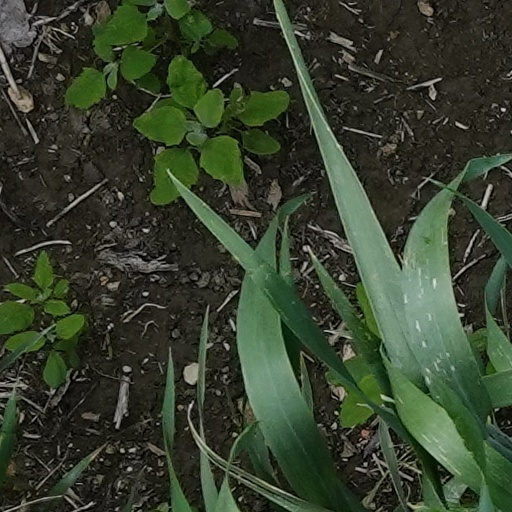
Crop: wheat